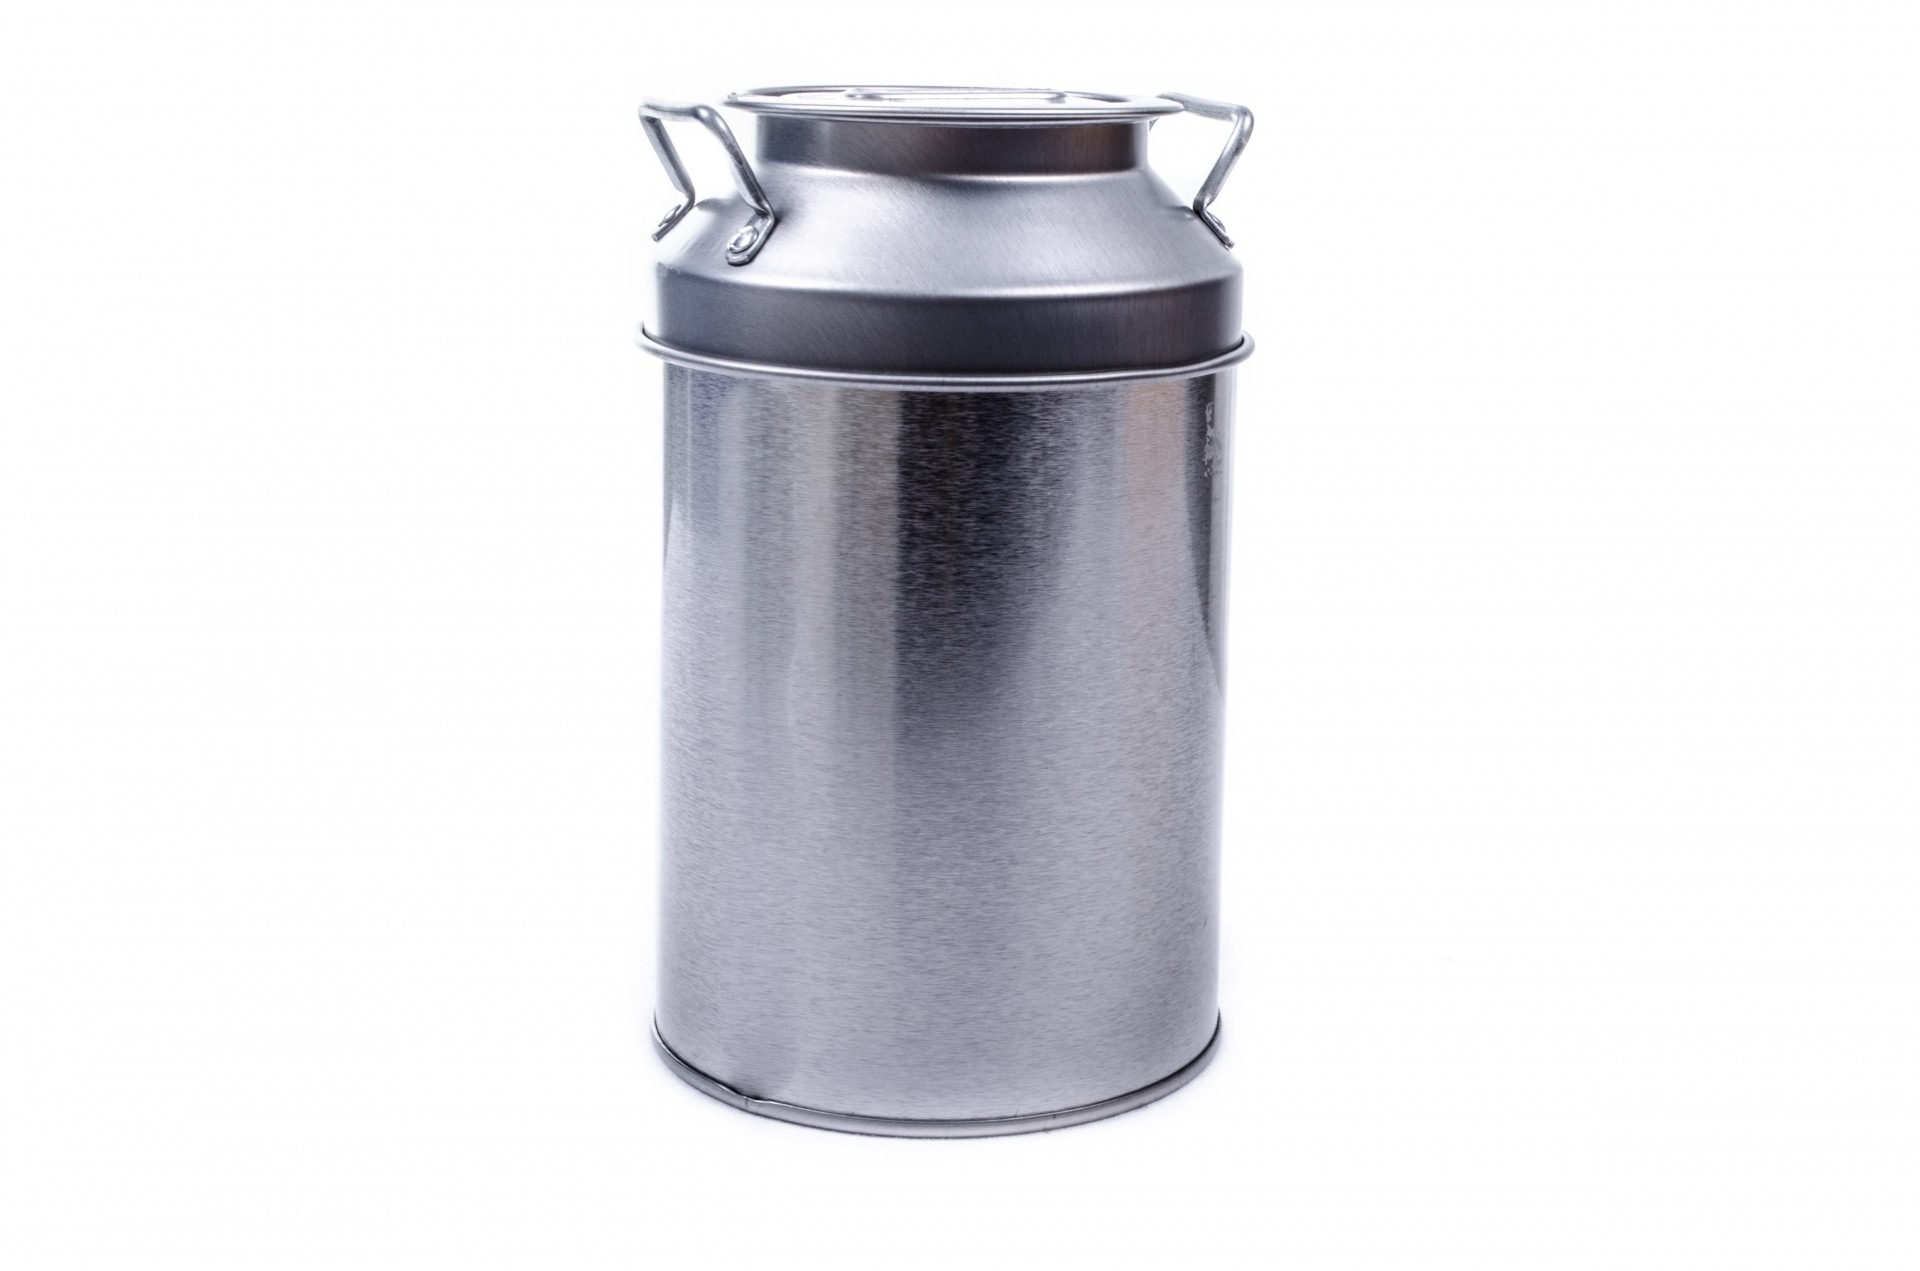
liquid, railway, antique, retro, old, isolated, country, steel, transport, rural, food, cow, farming, station, platform, bottle, milk, mug, storage, silver, container, handles, cans, historical, dents, cylinder, dairy, zinc, old fashioned, deliver, churn, waste container, man made object, drinkware, waste containment, vintage nature